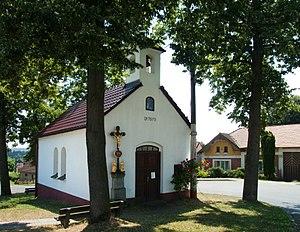
Kladruby est une commune du district de Benešov, dans la région de Bohême-Centrale, en République tchèque. Sa population s'élevait à 271 habitants en 2020.